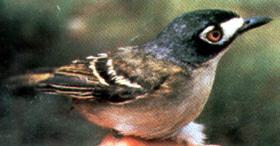
A photo of a black capped vireo